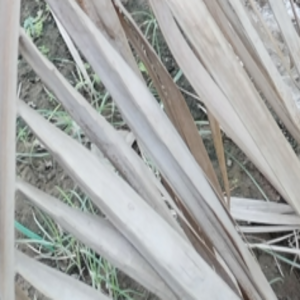
Label: Fusarium Wilt